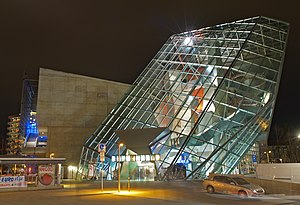
Dekonstruktivisme
Dekonstruktivisme er en retning inden for arkitekturen hvor man opløser bygningsstrukturer i mindre bestanddele, som så genopbygges i nye sammenstillinger og danner nye strukturer.